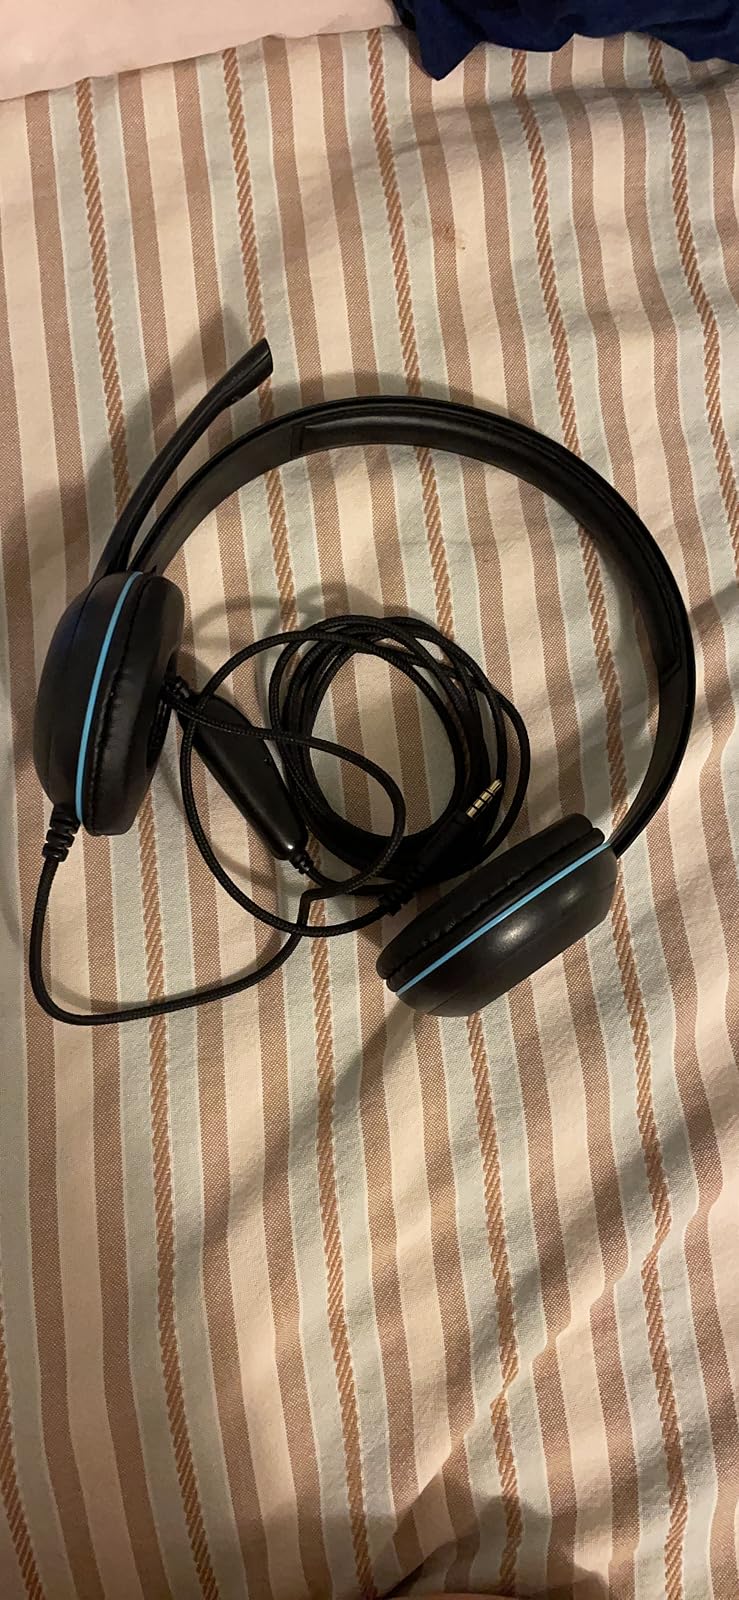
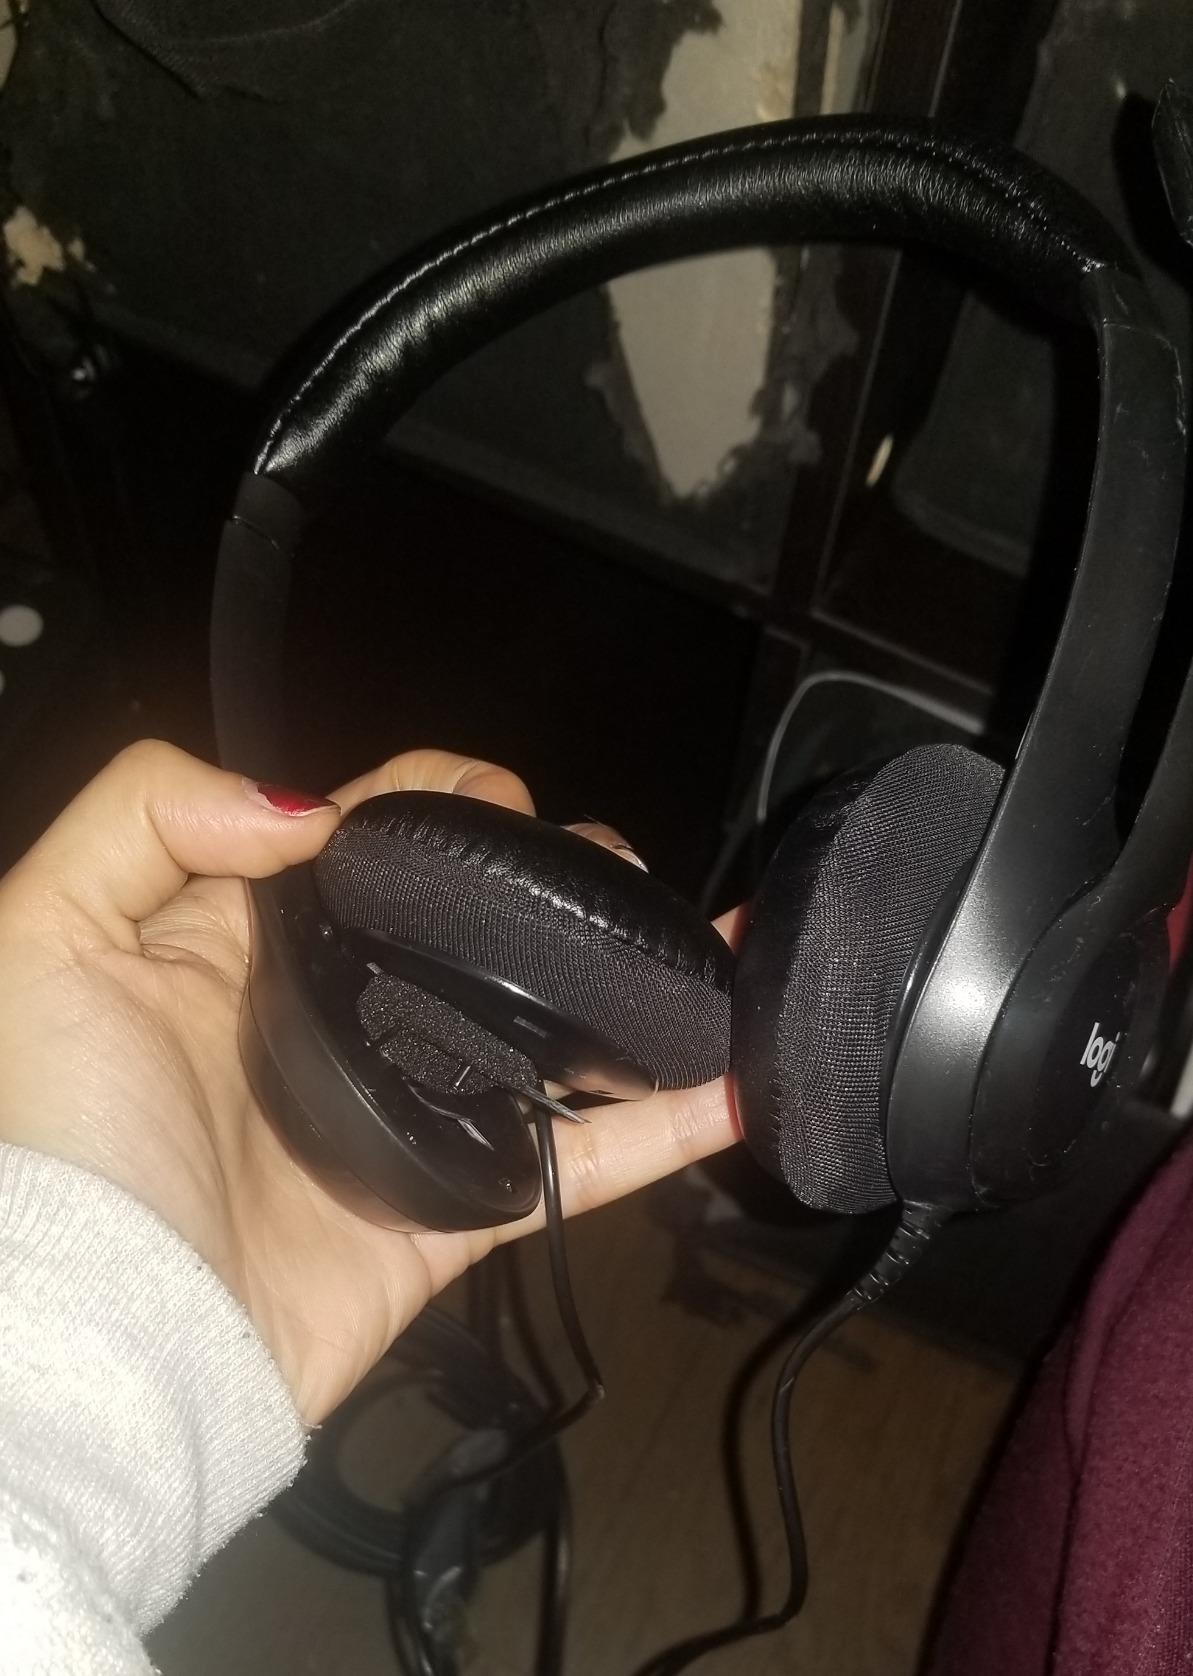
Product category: headphones
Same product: no